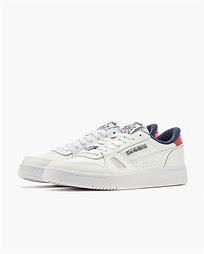
Brand: Reebok
Model: LT Court